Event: Nepal Earthquake
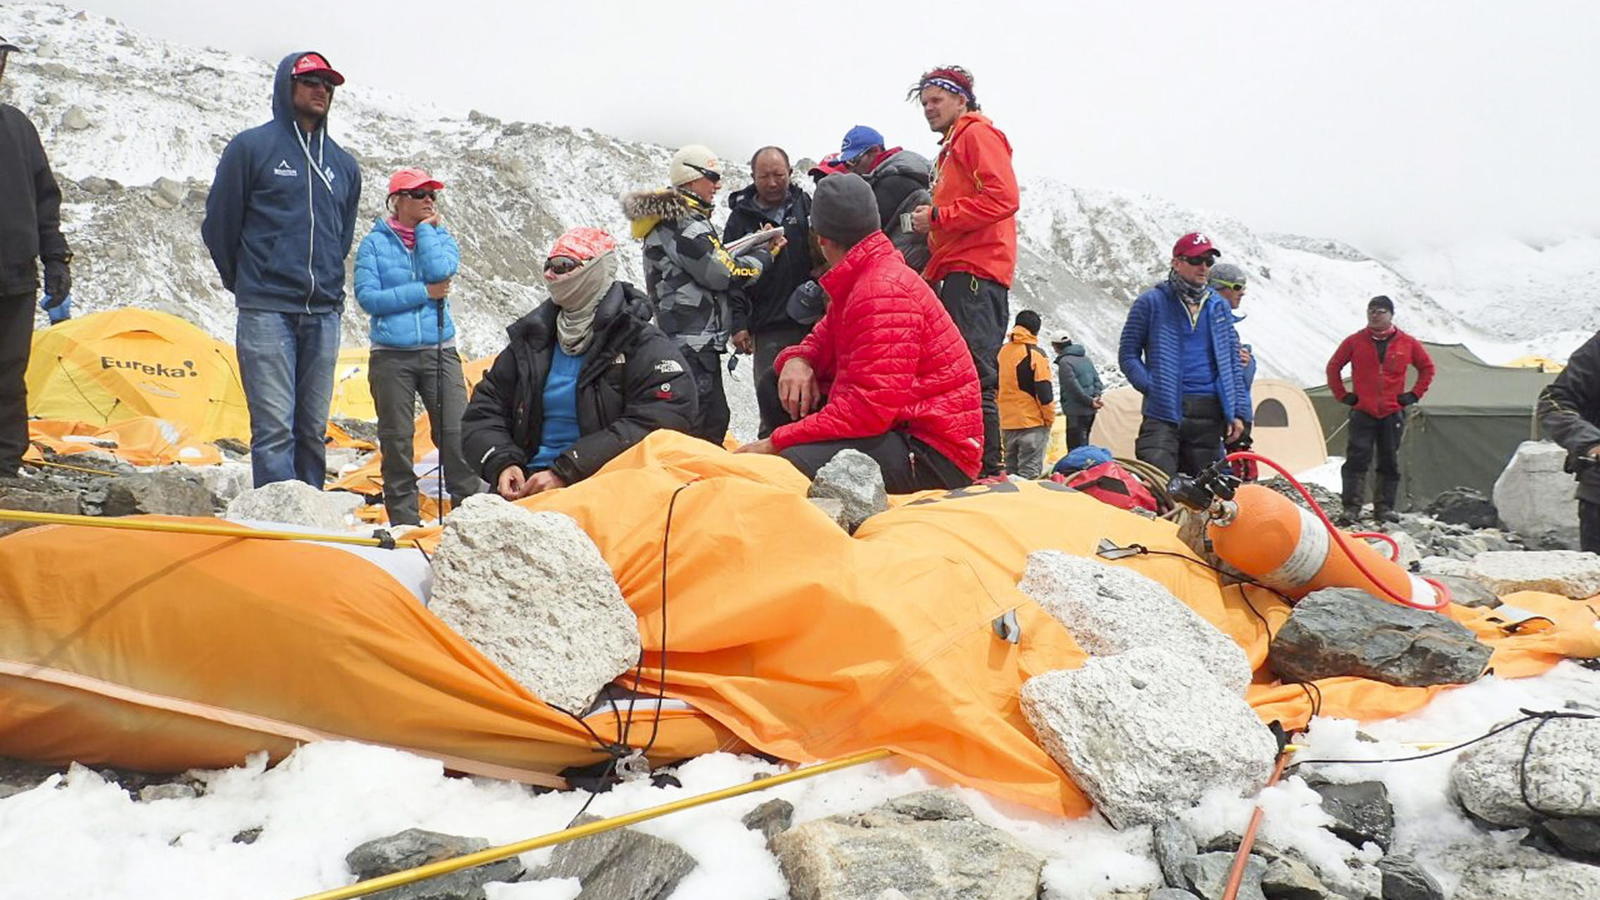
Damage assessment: damage